Tai Wai

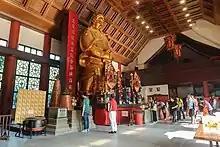
Che Kung Temple

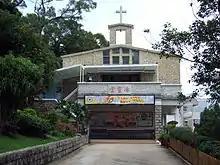
ELCHK Living Spirit Lutheran Church

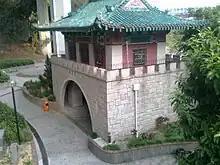
Wai Bun Castle

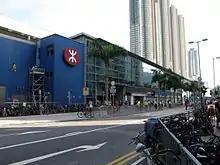
Exterior of Tai Wai station in 2012.

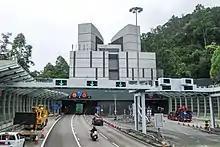
Northern portal of Sha Tin Heights Tunnel, in Tai Wai.

Tai Wai station is on the East Rail line and the Tuen Ma line of the MTR. The northward termini of the East Rail line, Lo Wu and Lok Ma Chau stations, located at the border with Shenzhen, are about 30 minutes away. The station was opened in 1983 and its expansion for the Ma On Shan line was completed in September 2004.